2018 UEFA Champions League final

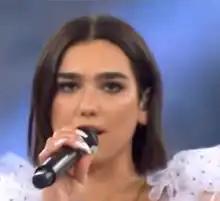
Dua Lipa performing "One Kiss" at the opening ceremony.

The ambassador for the final was former Ukrainian international Andriy Shevchenko, who won the UEFA Champions League with Milan in 2003.